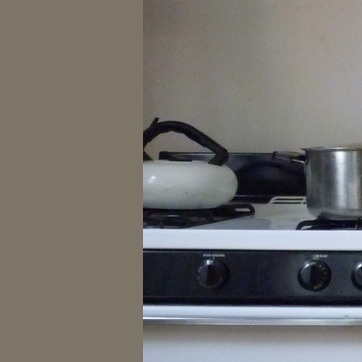
Material: metal